Bill McCulloch

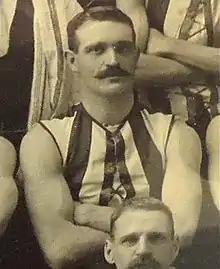
McCulloch in 1901

William Joseph McCulloch (7 November 1872 – 3 September 1951) was an Australian rules footballer who played with Melbourne and Collingwood in the Victorian Football League (VFL).